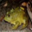
Label: frog